Capture the Flag (video game)

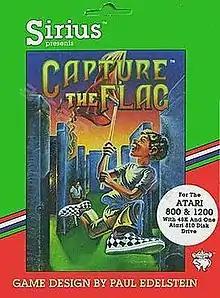

Capture the Flag is a 3D first-person perspective, two player, video game, released for the Atari 8-bit computers and VIC-20 by Sirius Software in 1983. It was written by Paul Allen Edelstein as the follow-up to his 1982 game, "Wayout", which has similar maze-based gameplay for one player. Along with its predecessor, "Capture the Flag" was among the first 3D maze games to offer the player full 360 degree movement, and one of the earliest multiplayer games from a first-person perspective within a 3D rendered environment.